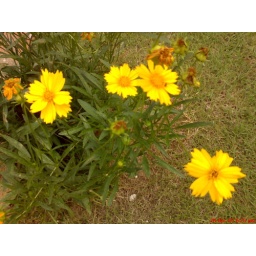
yellow flowers in the dusk